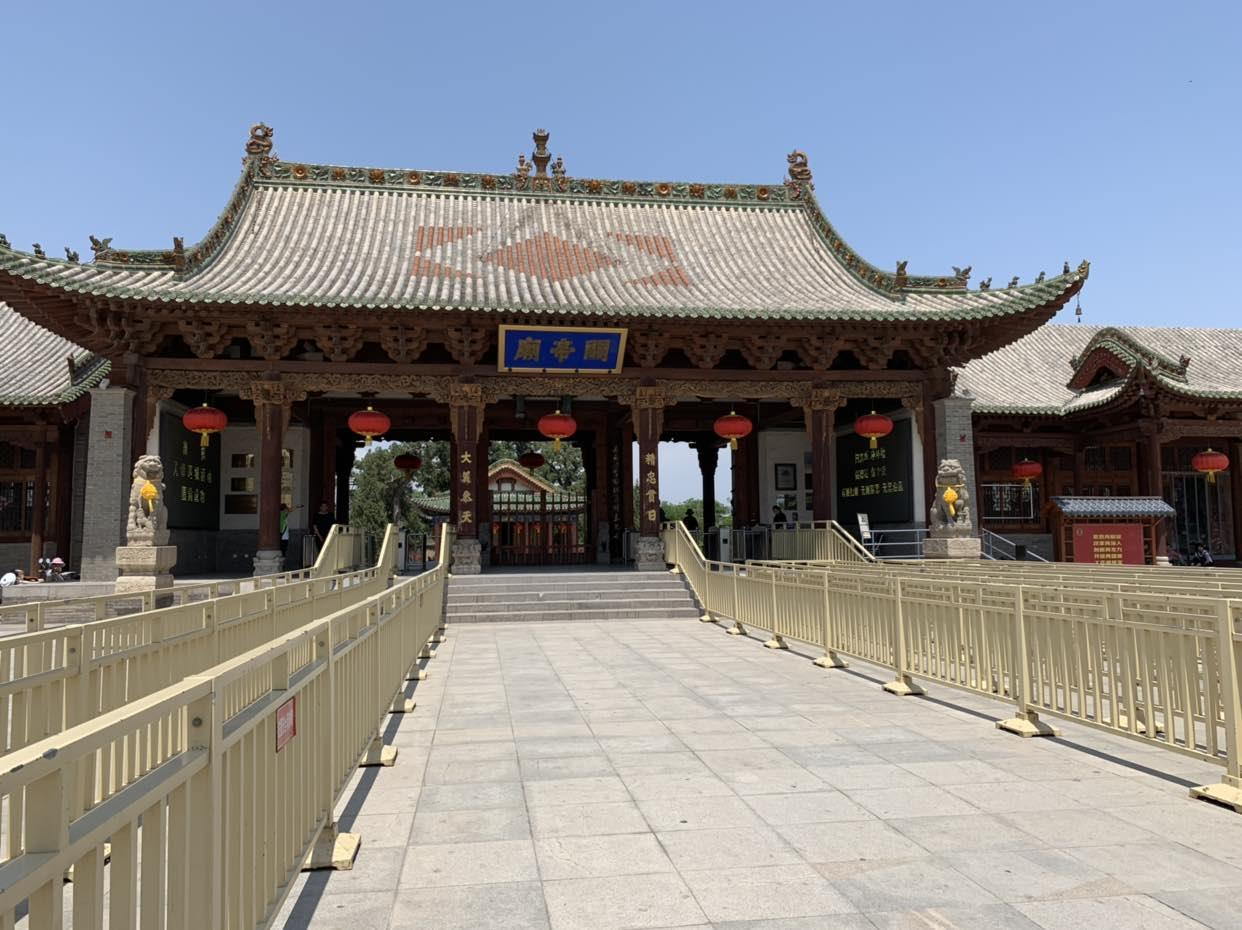
地标名称：解州关帝祖庙
所在城市：运城市·盐湖区